Rothschild family

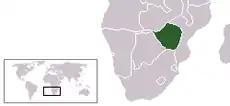
The family financed the creation of the country Rhodesia, and it became the site of the first international expansion of one of their mining enterprises—the Rio Tinto mining company.

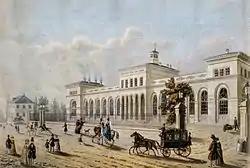
The Frankfurt terminus of the Taunus railway, financed by the Rothschilds. Opened in 1840, it was one of Germany's first railways.

Rothschild family banking businesses pioneered international high finance during the industrialisation of Europe and were instrumental in supporting railway systems across the world and in complex government financing for projects such as the Suez Canal. From 1895 through 1907 they loaned nearly $450,000,000 to European governments. During the 19th century, the family bought up a large proportion of the property in Mayfair, London.